Robert Mugabe

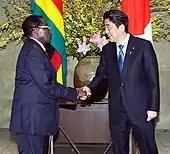
Mugabe meeting Japanese prime minister Shinzo Abe in 2016

The June 2000 parliamentary elections were Zimbabwe's most important since 1980. Sixteen parties took part, and the Movement for Democratic Change (MDC)—led by trade unionist Morgan Tsvangirai—was particularly successful. During the election campaign, MDC activists were regularly harassed and in some cases killed. The Zimbabwe Human Rights Forum documented 27 murders, 27 rapes, 2466 assaults, and 617 abductions, with 10,000 people displaced by violence; the majority, but not all, of these actions were carried out by ZANU–PF supporters. Observers from the European Union (EU) ruled that the election was neither free nor fair. The vote produced 48% and 62 parliamentary seats for ZANU-PF and 47% and 57 parliamentary seats for the MDC. For the first time, ZANU–PF were denied the two-thirds parliamentary majority required to push through constitutional change. ZANU–PF had relied heavily on their support base in rural Shona-speaking areas, and retained only one urban constituency.